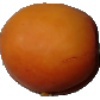
Label: Apricot 1